Lesbos wine

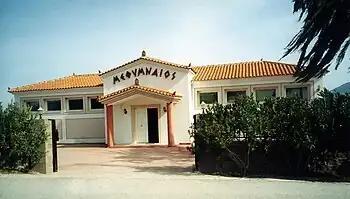
Methymnaeos Winery of Chidira, Lesbos

Lesbos wine is wine made on the Greek island of Lesbos in the Aegean Sea. The island has a long history of winemaking dating back to at least the 7th century BC when it was mentioned in the works of Homer. During this time the area competed with the wines of Chios for the Greek market. An apocryphal account details one of the brothers of the poet Sappho as a merchant trading Lesbos wine with the Greek colony of Naucratis in Egypt. The most noted Lesbos wine was known as "Pramnian" which draws similarities today to the Hungarian wine Eszencia. The popularity of Lesbos wine continued into Roman times where it was highly valued along with other Aegean wines of Chios, Thasos and Kos.